Narrow-gauge railroads in the United States

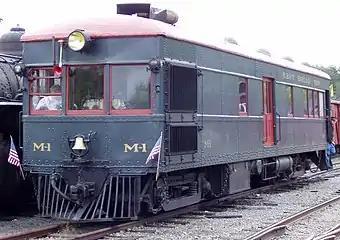
East Broad Top's rare gas-electric railcar M-1

The last remaining gauge common carrier east of the Rocky Mountains was the East Broad Top Railroad in central Pennsylvania. Running from 1873 until 1956, it supplied coal to brick kilns and general freight to the towns it passed through, connecting to the Pennsylvania Railroad at Mount Union, Pennsylvania. Purchased for scrap by the Kovalchick Corporation when it ended common carrier service in 1956, it reopened as a tourist railroad in 1960. This line is the oldest surviving stretch of narrow-gauge track in the United States. Financial troubles would force the Kovalchick family to close the railroad following the 2011 season. The railroad sat dormant until 2020 when it was purchased and reopened by the EBT Foundation.